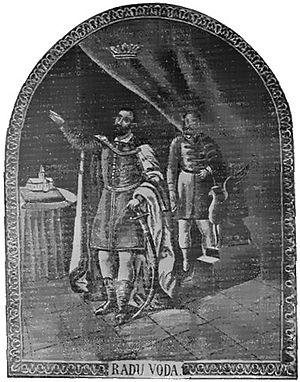
Radu IX Mihnea, est prince de Valachie en 1601 et 1602, 1611 puis de 1611 à 1616 et de 1620 à 1623 et prince de Moldavie de 1616 à 1619 et de 1623 à 1626. La monarchie était élective dans ces deux principautés roumaines, comme en Transylvanie et en Pologne voisines : le prince était élu par les boyards : pour être nommé, régner et se maintenir, il s'appuyait sur les partis de boyards et fréquemment sur les puissances voisines, habsbourgeoise, polonaise, russe et surtout ottomane, car jusqu'en 1859 les deux principautés étaient vassales de la « Sublime Porte » ottomane dont elles étaient tributaires.